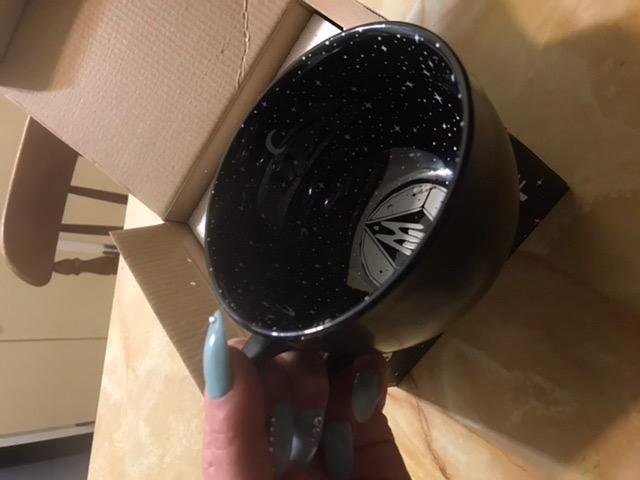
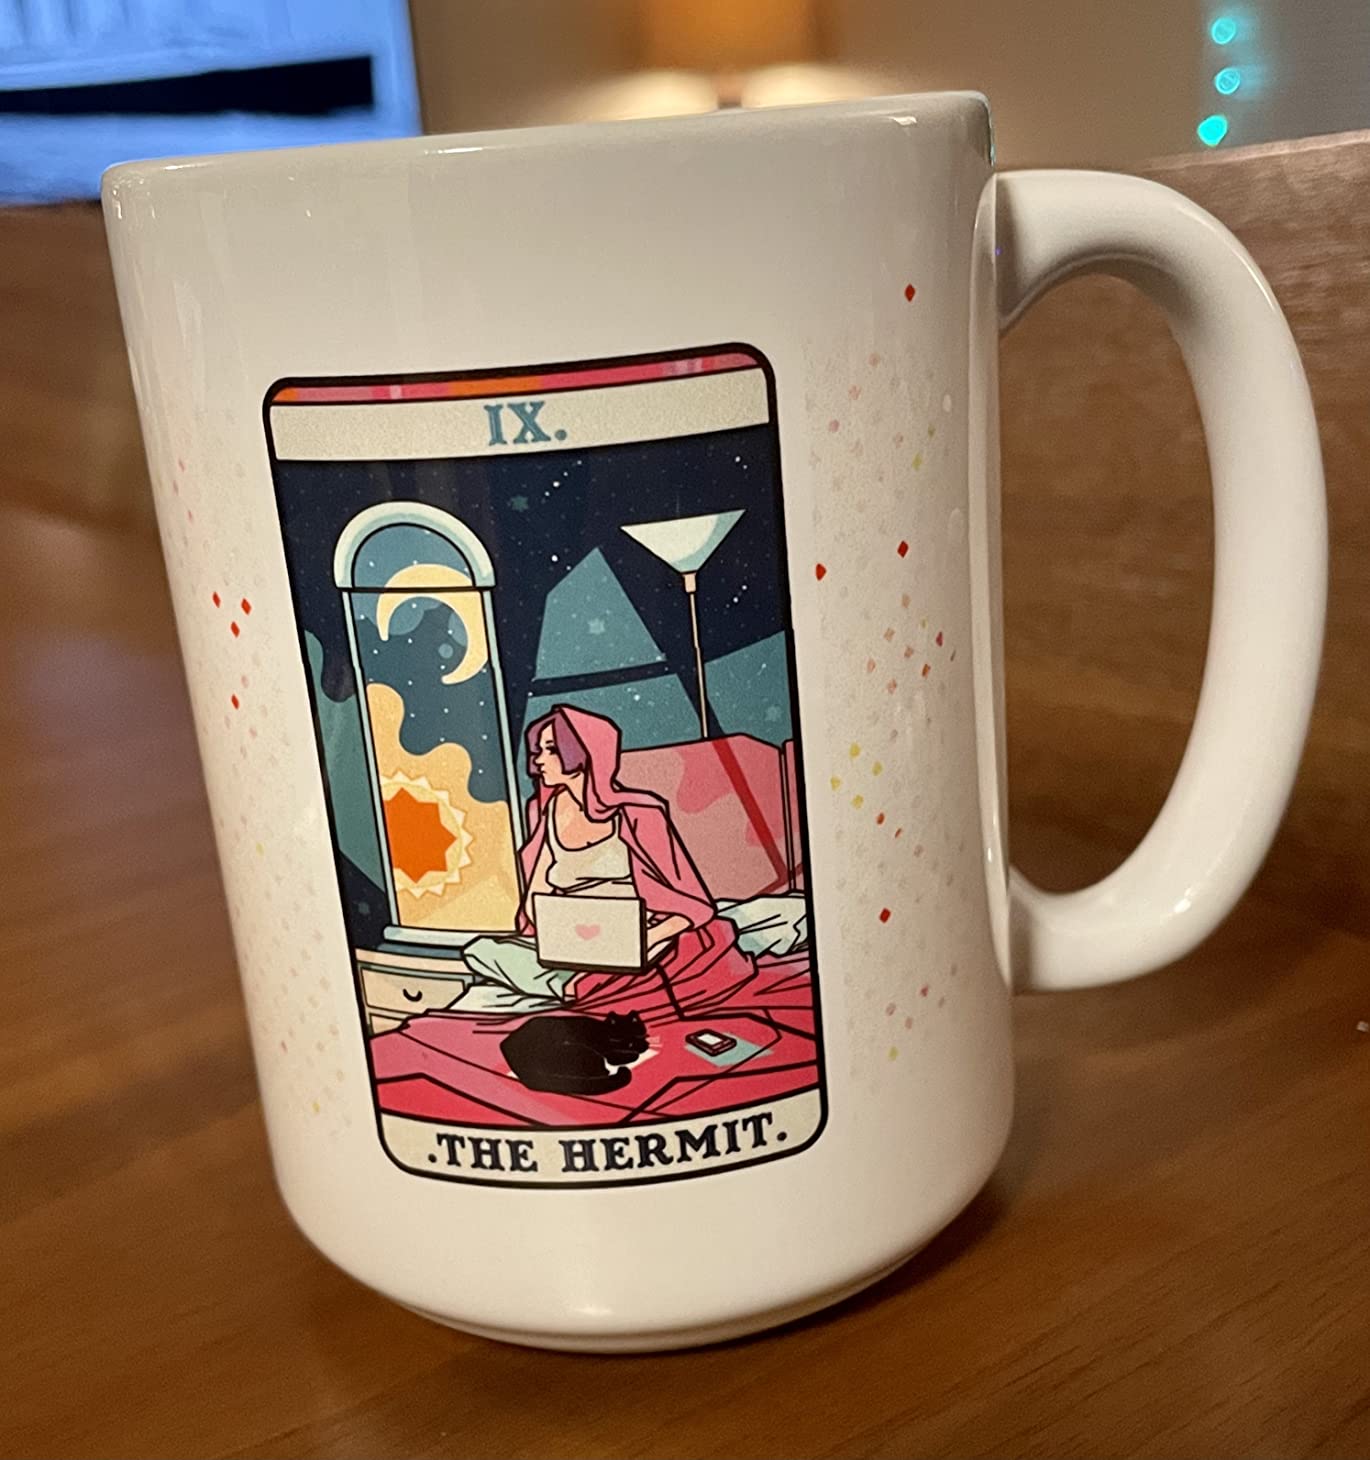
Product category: items_mug
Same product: no